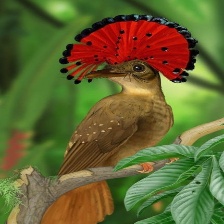
Species: ROYAL FLYCATCHER
Scientific name: ONYCHORHYNCHUS